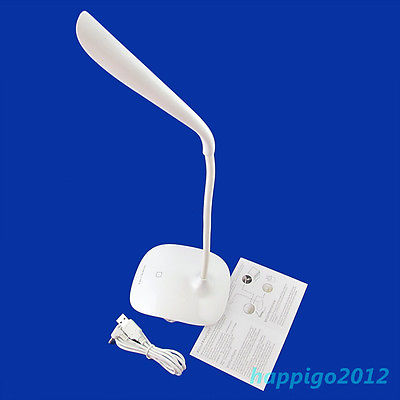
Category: lamp